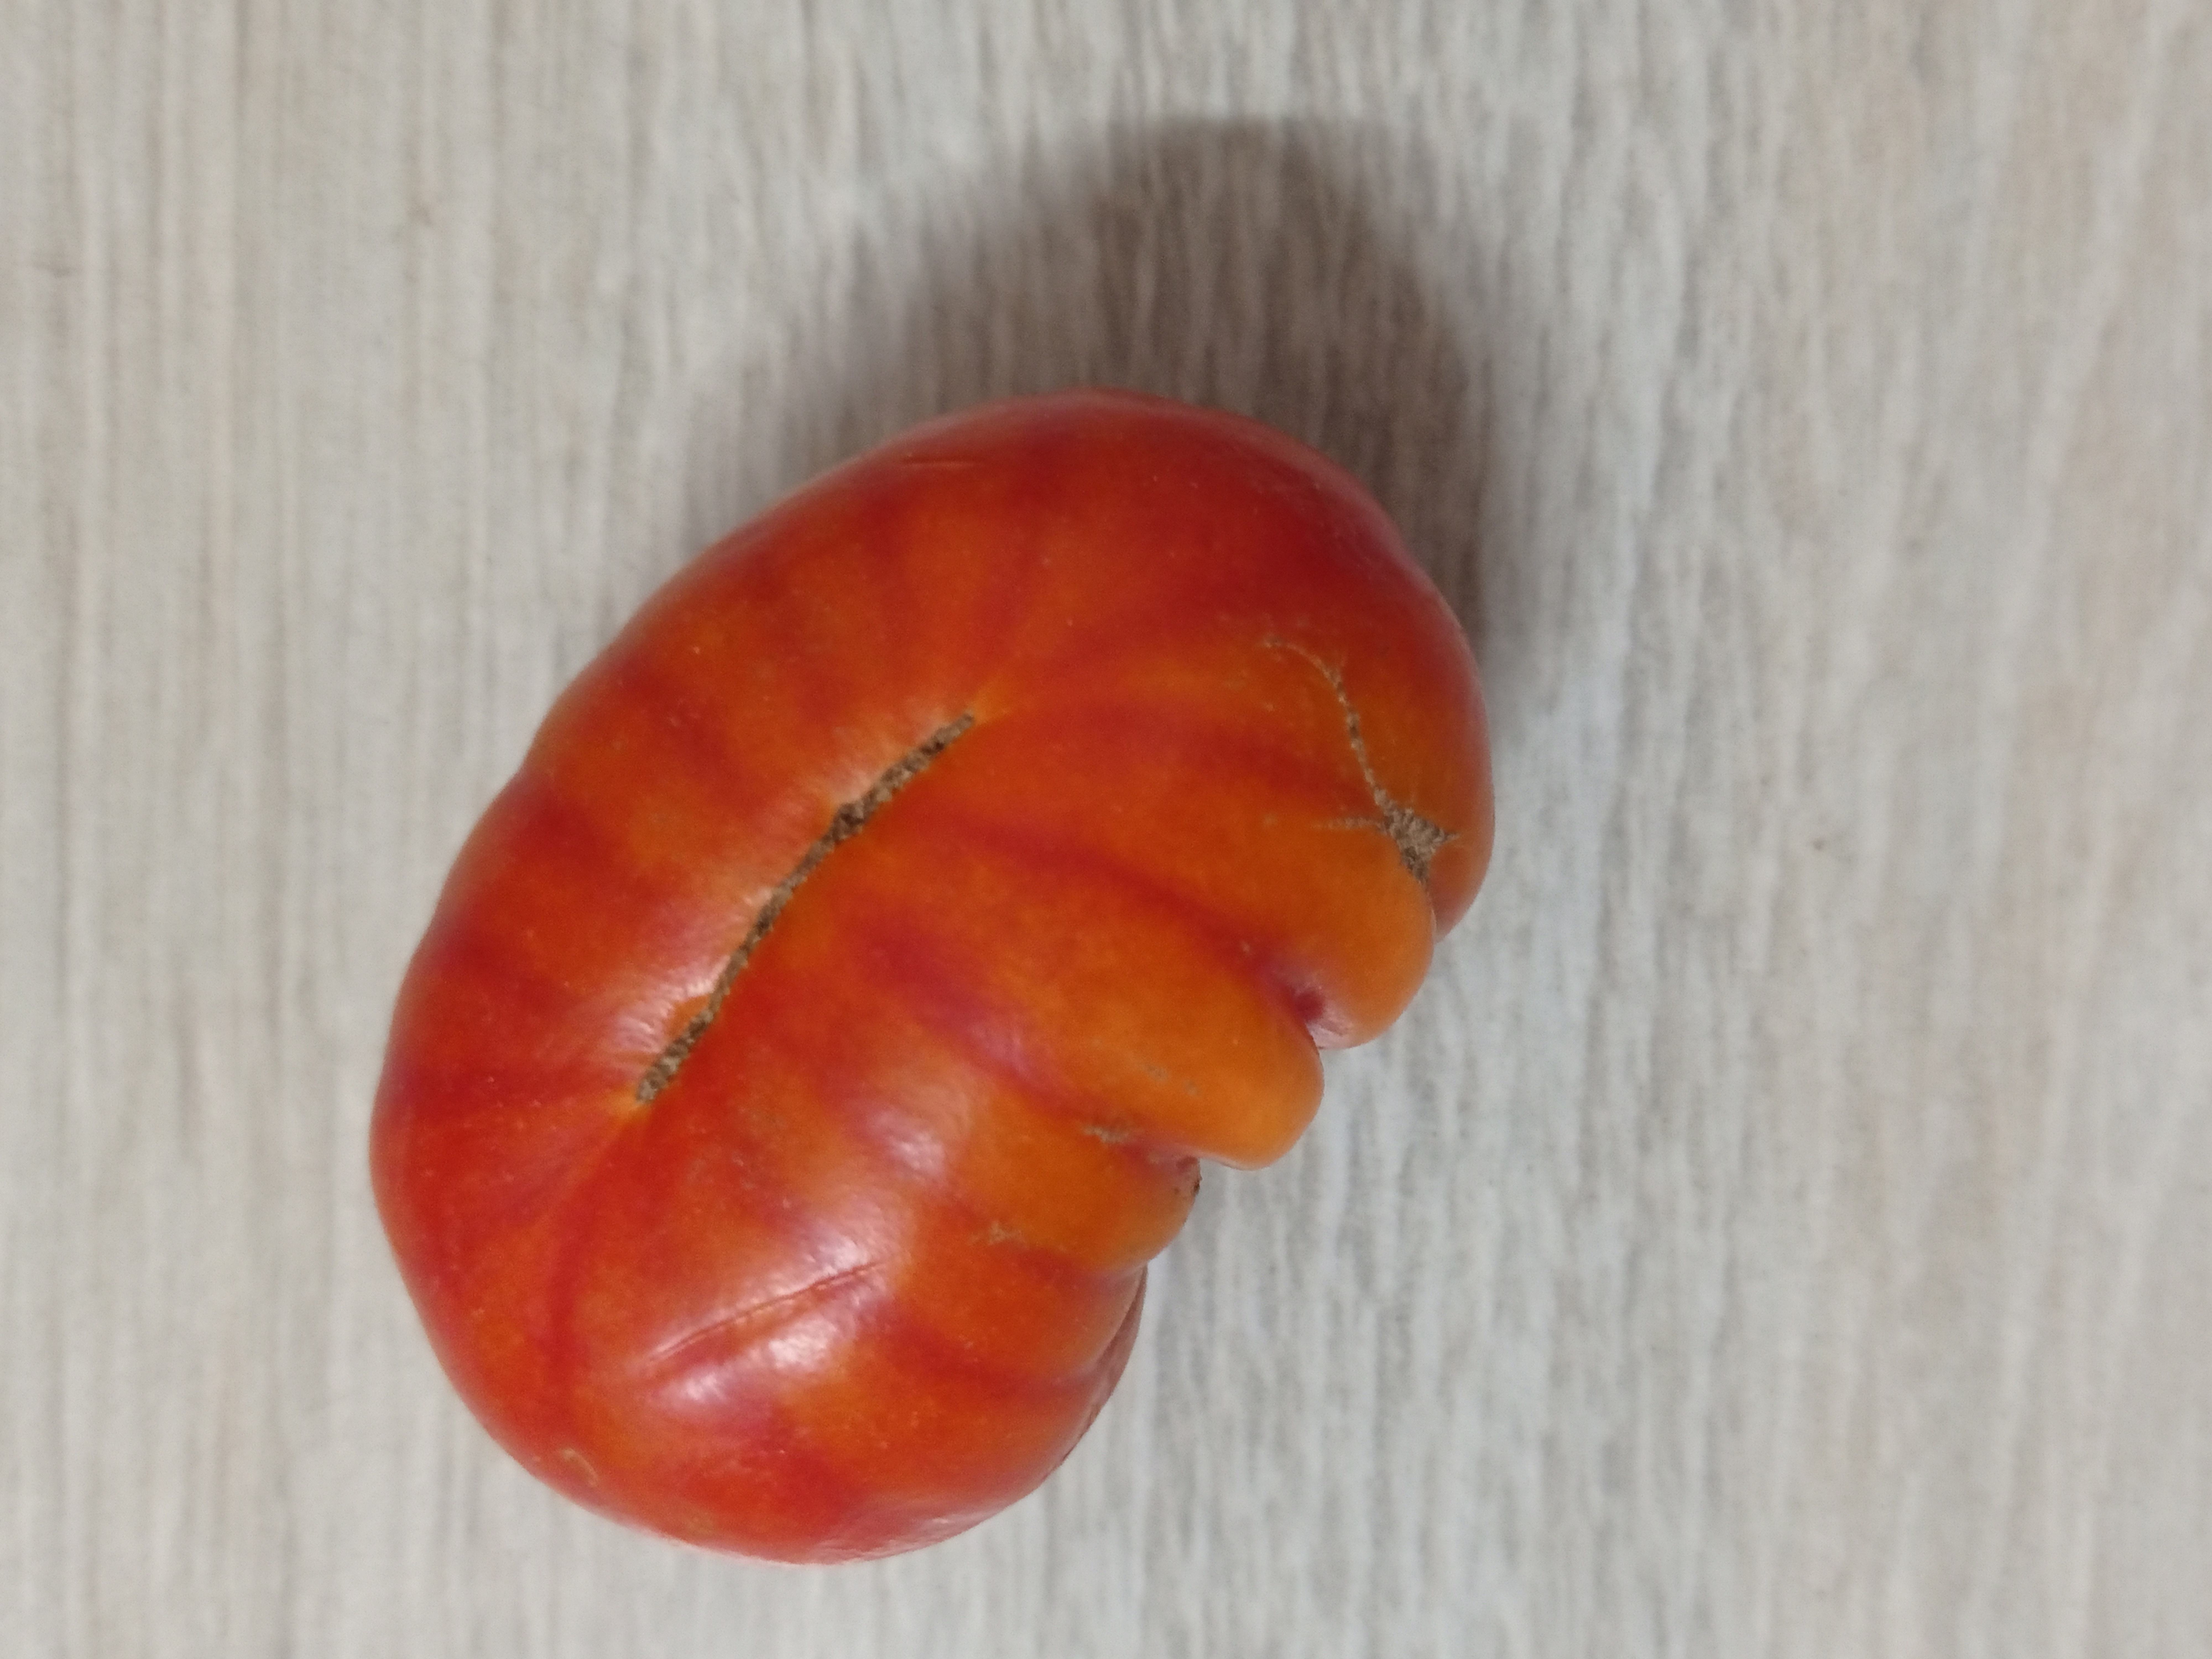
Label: Fresh